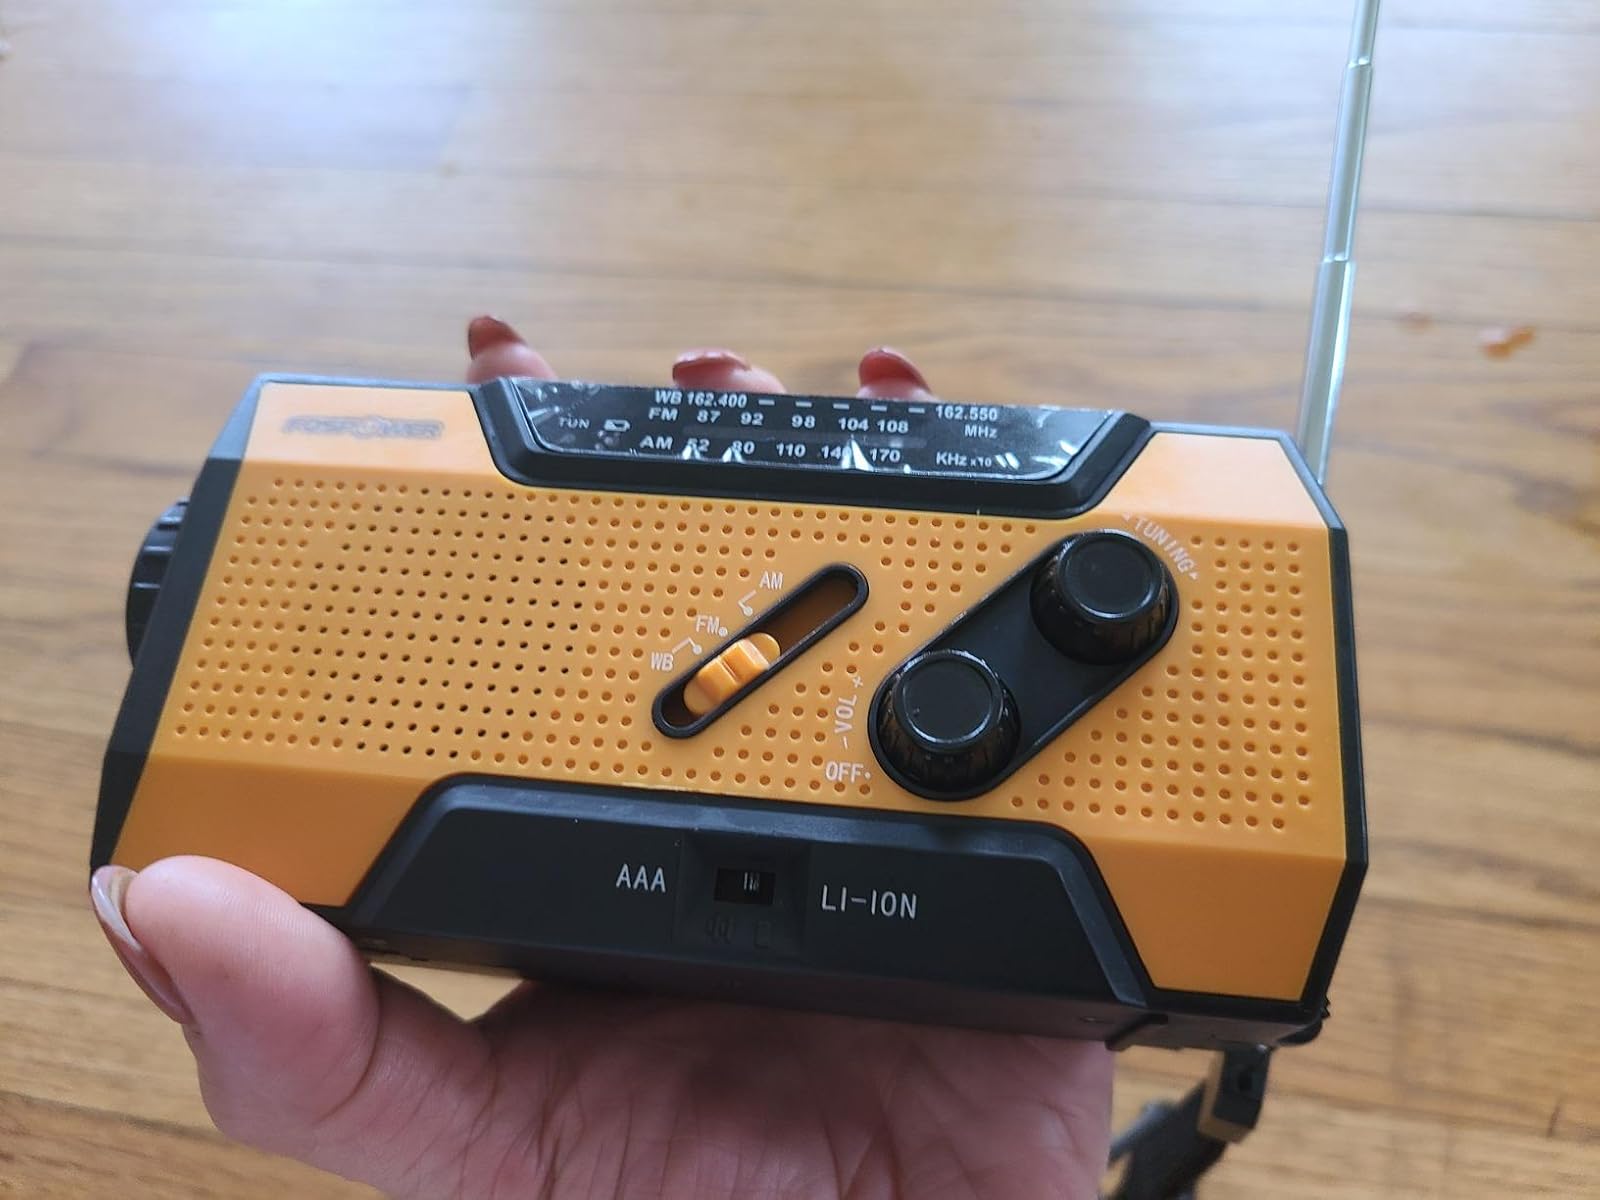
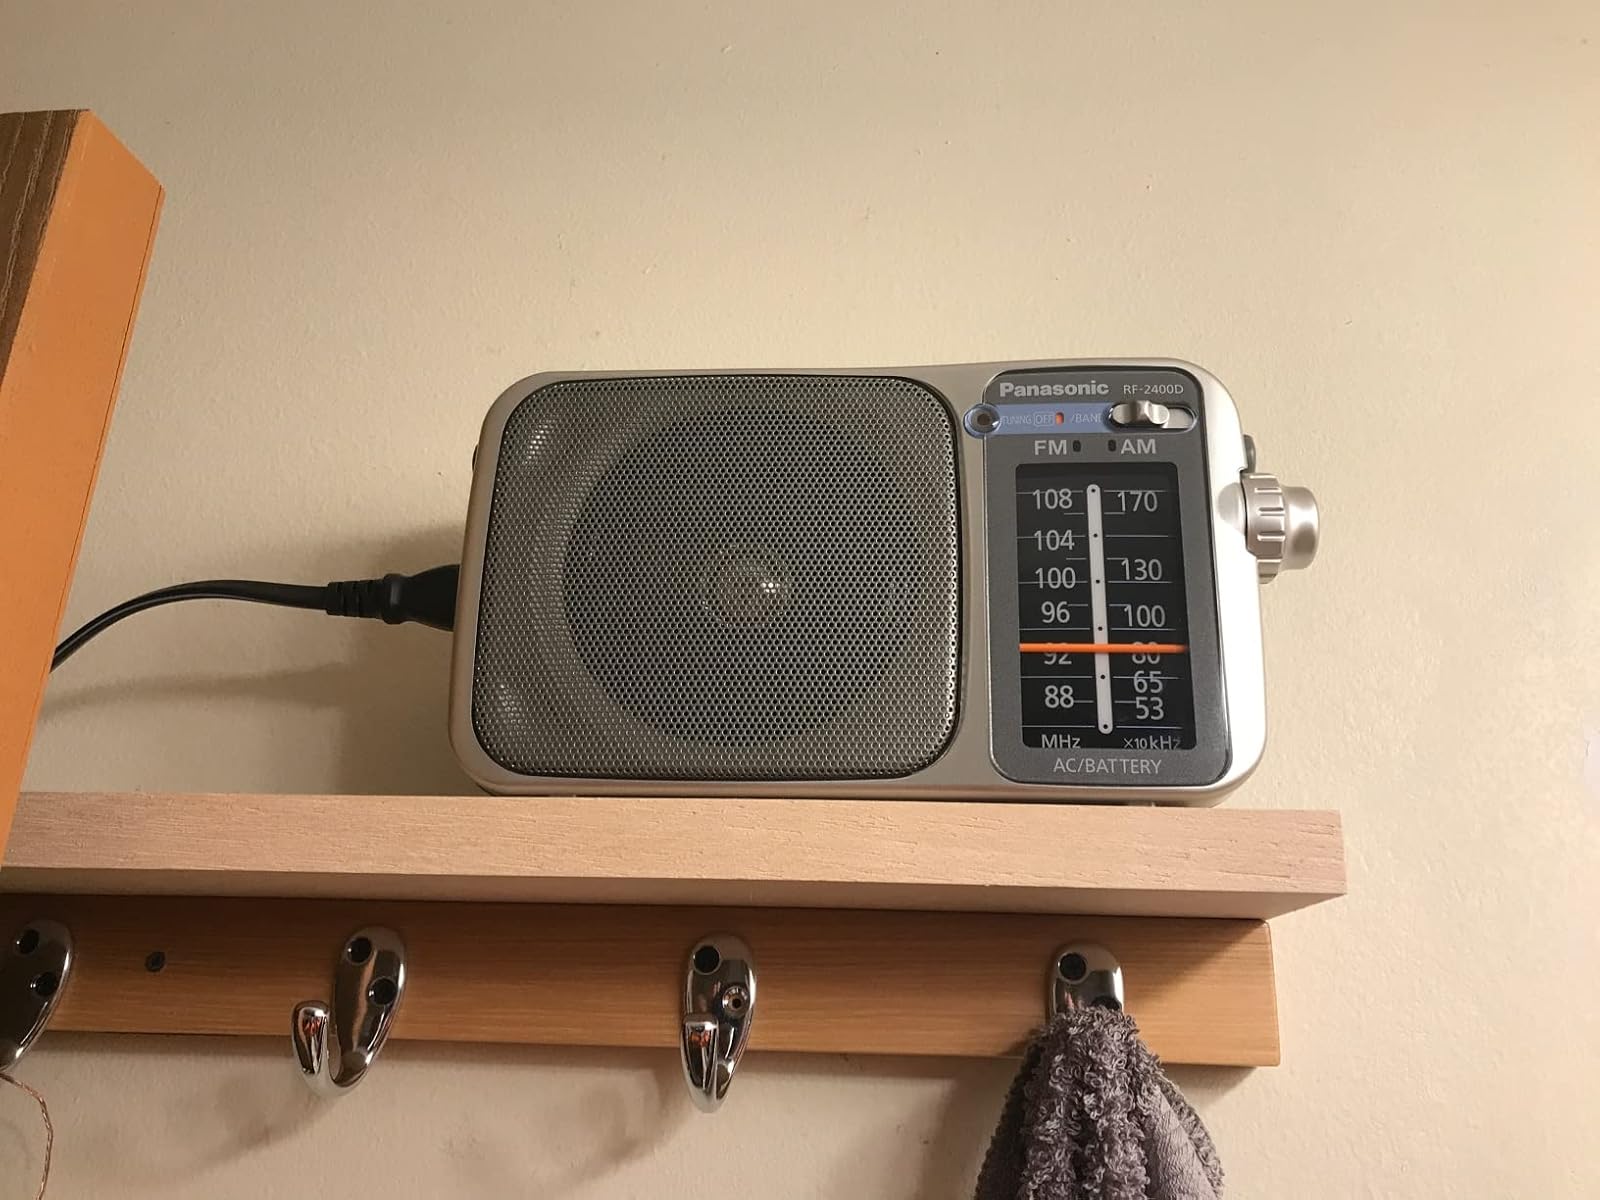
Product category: radio
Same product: no